Kaiketsu Zubat

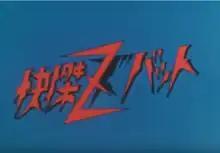
Title card

, is a "tokusatsu" superhero series that aired in 1977. Created by Shotaro Ishinomori, this 32-episode series (which aired on TV Tokyo from February 2, 1977 to September 28, 1977), harkens back to tokusatsu superhero shows of the 1950s, but with a late-1970s twist. The series was first released on DVD in 2008.